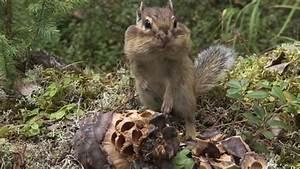
squirrel